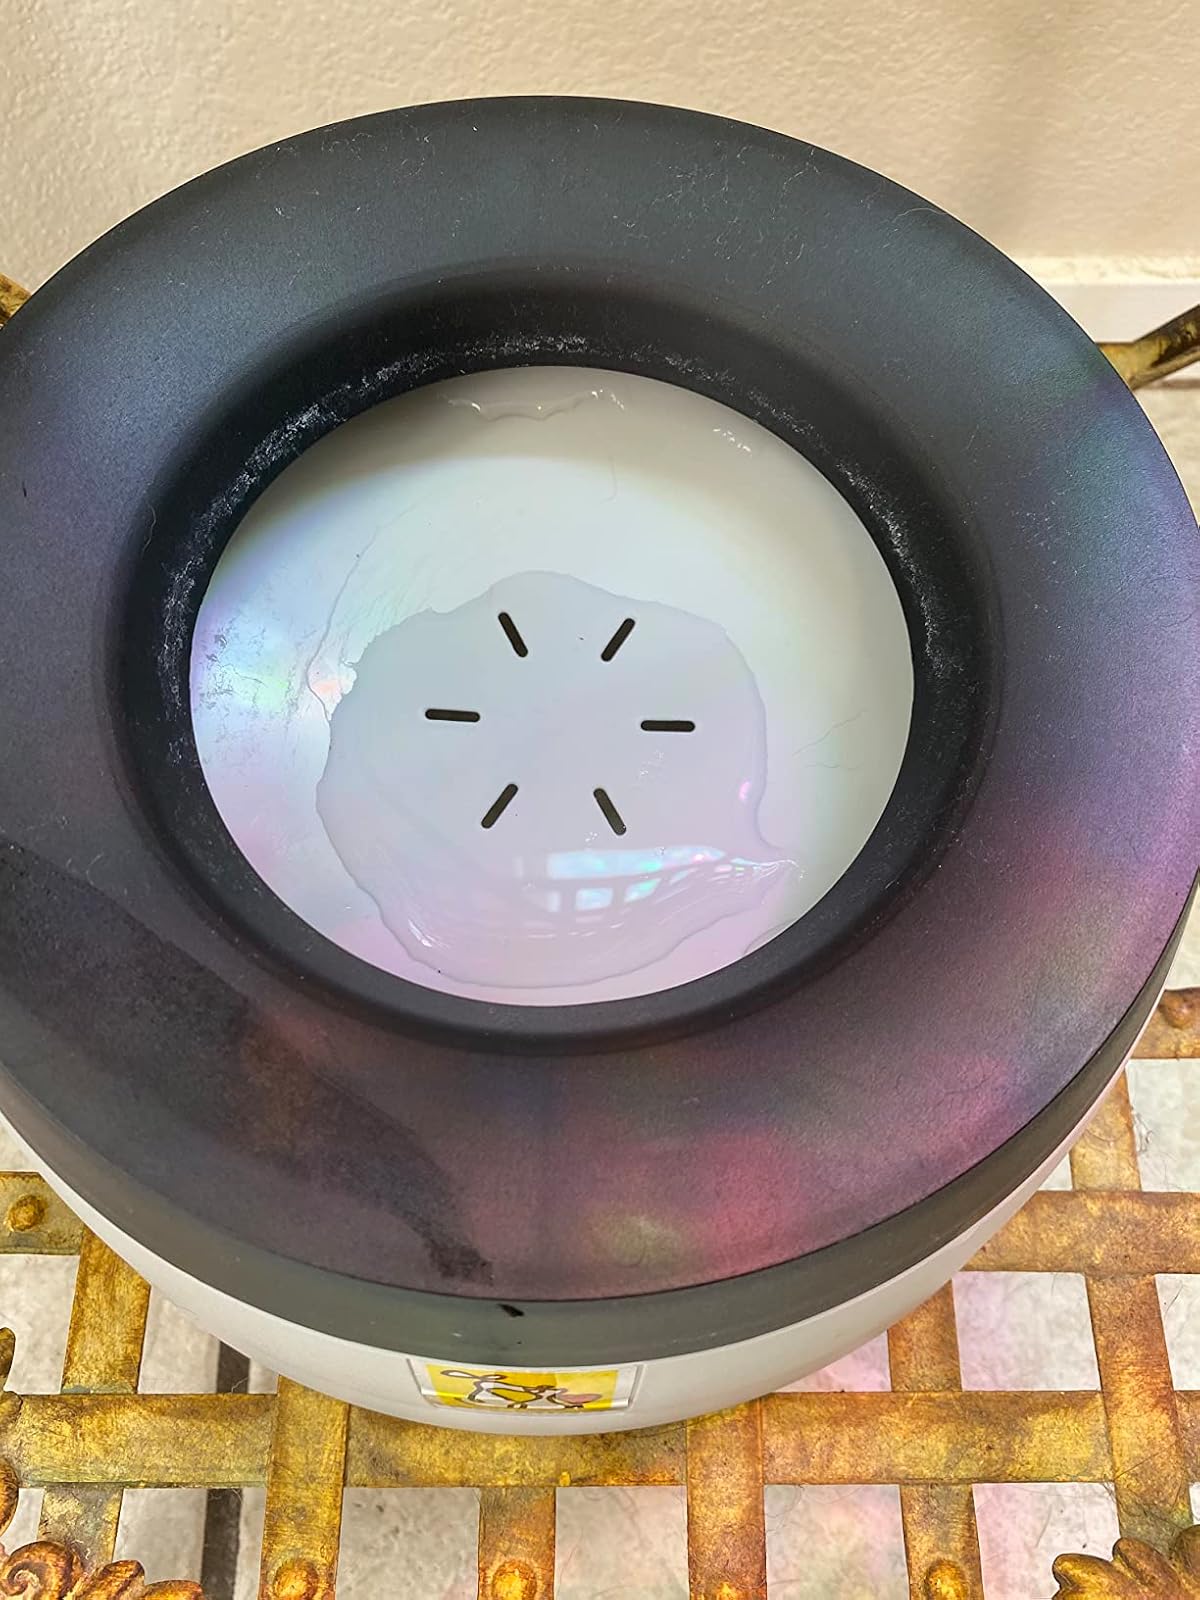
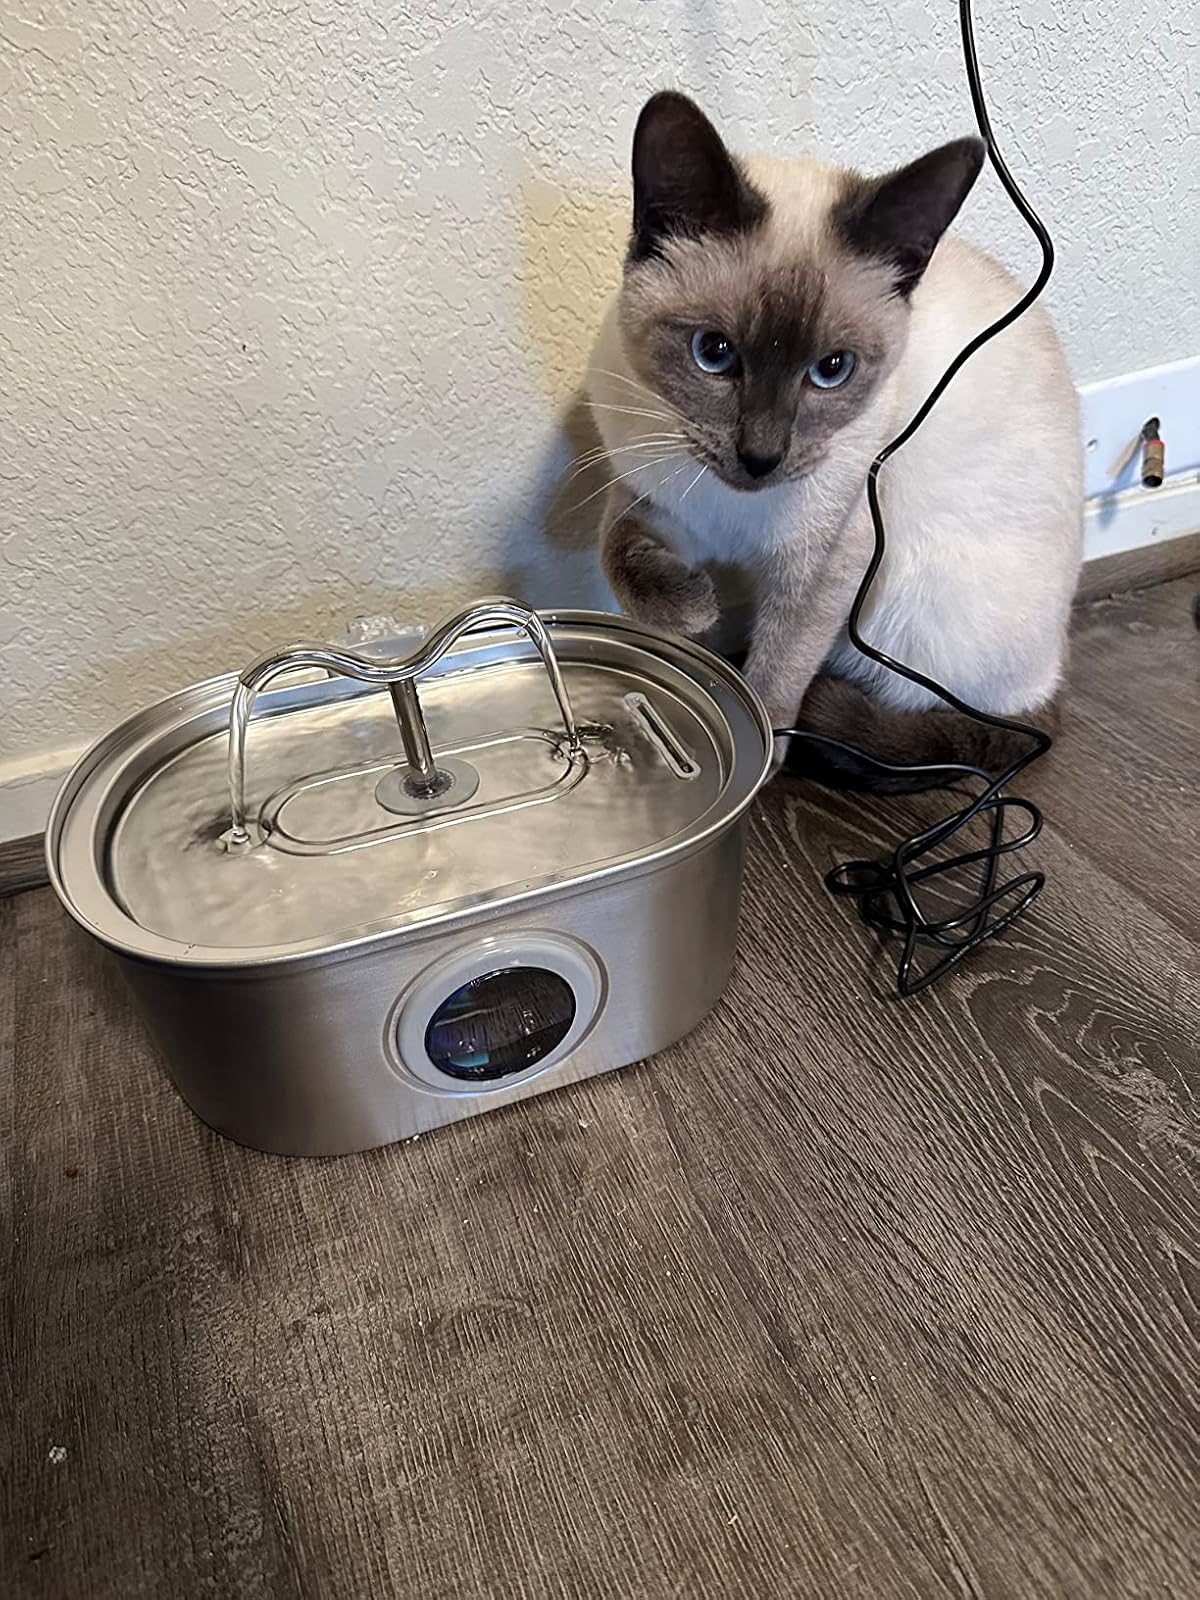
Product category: items_bowl
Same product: no